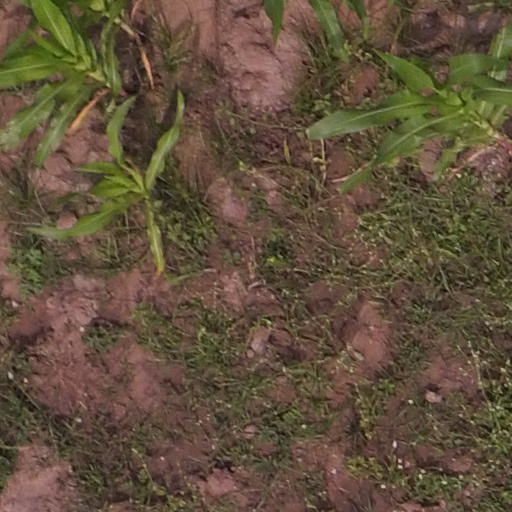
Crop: maize; corn